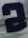
Number: 2